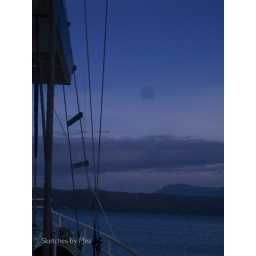
View from ketch cruising on Macquarie Harbour, near Strahan. Rigging, sky &amp;amp; mountains at dusk.